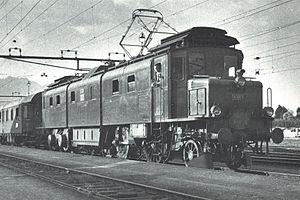
Matériel moteur des CFF : locomotives, locotracteurs et automotrices en service aux Chemins de fer fédéraux suisses.